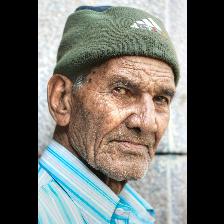
Label: Human